Pedro I of Brazil

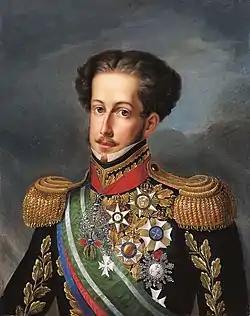
Portrait attributed to Simplício de Sá,

"Dom" Pedro I (12 October 1798 – 24 September 1834), known in Brazil and in Portugal as "the Liberator" or "the Soldier King" in Portugal, was the founder and first ruler of the Empire of Brazil from 1822 to 1831 (under the name of Pedro I) and King of Portugal in 1826 (under the name of Pedro IV).